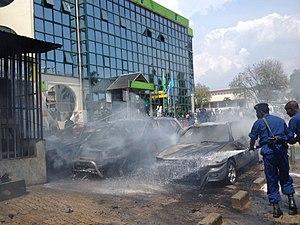
Une grenade a été lancée par des inconnus a explosé vendredi à l’extérieur du siège de la Banque commerciale Kenya à Bujumbura, Burndi, vendredi 29 mai 2015. (Edward Rwema, VOA)